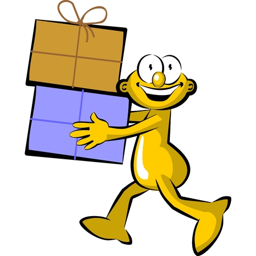
cartoon carrying a box , illustration isolated on white background